Red Pepper (musical)

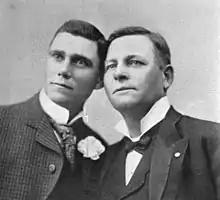

Red Pepper is a musical in two acts with music by Albert Gumble and Owen Murphy, lyrics by Howard Emmett Rogers, and a book by Edgar Smith and Emily Young. Staged on Broadway in 1922 after a premiere in Baltimore in 1921, the musical was created for the comedy duo of McIntyre and Heath, who were famous for their performances in blackface.